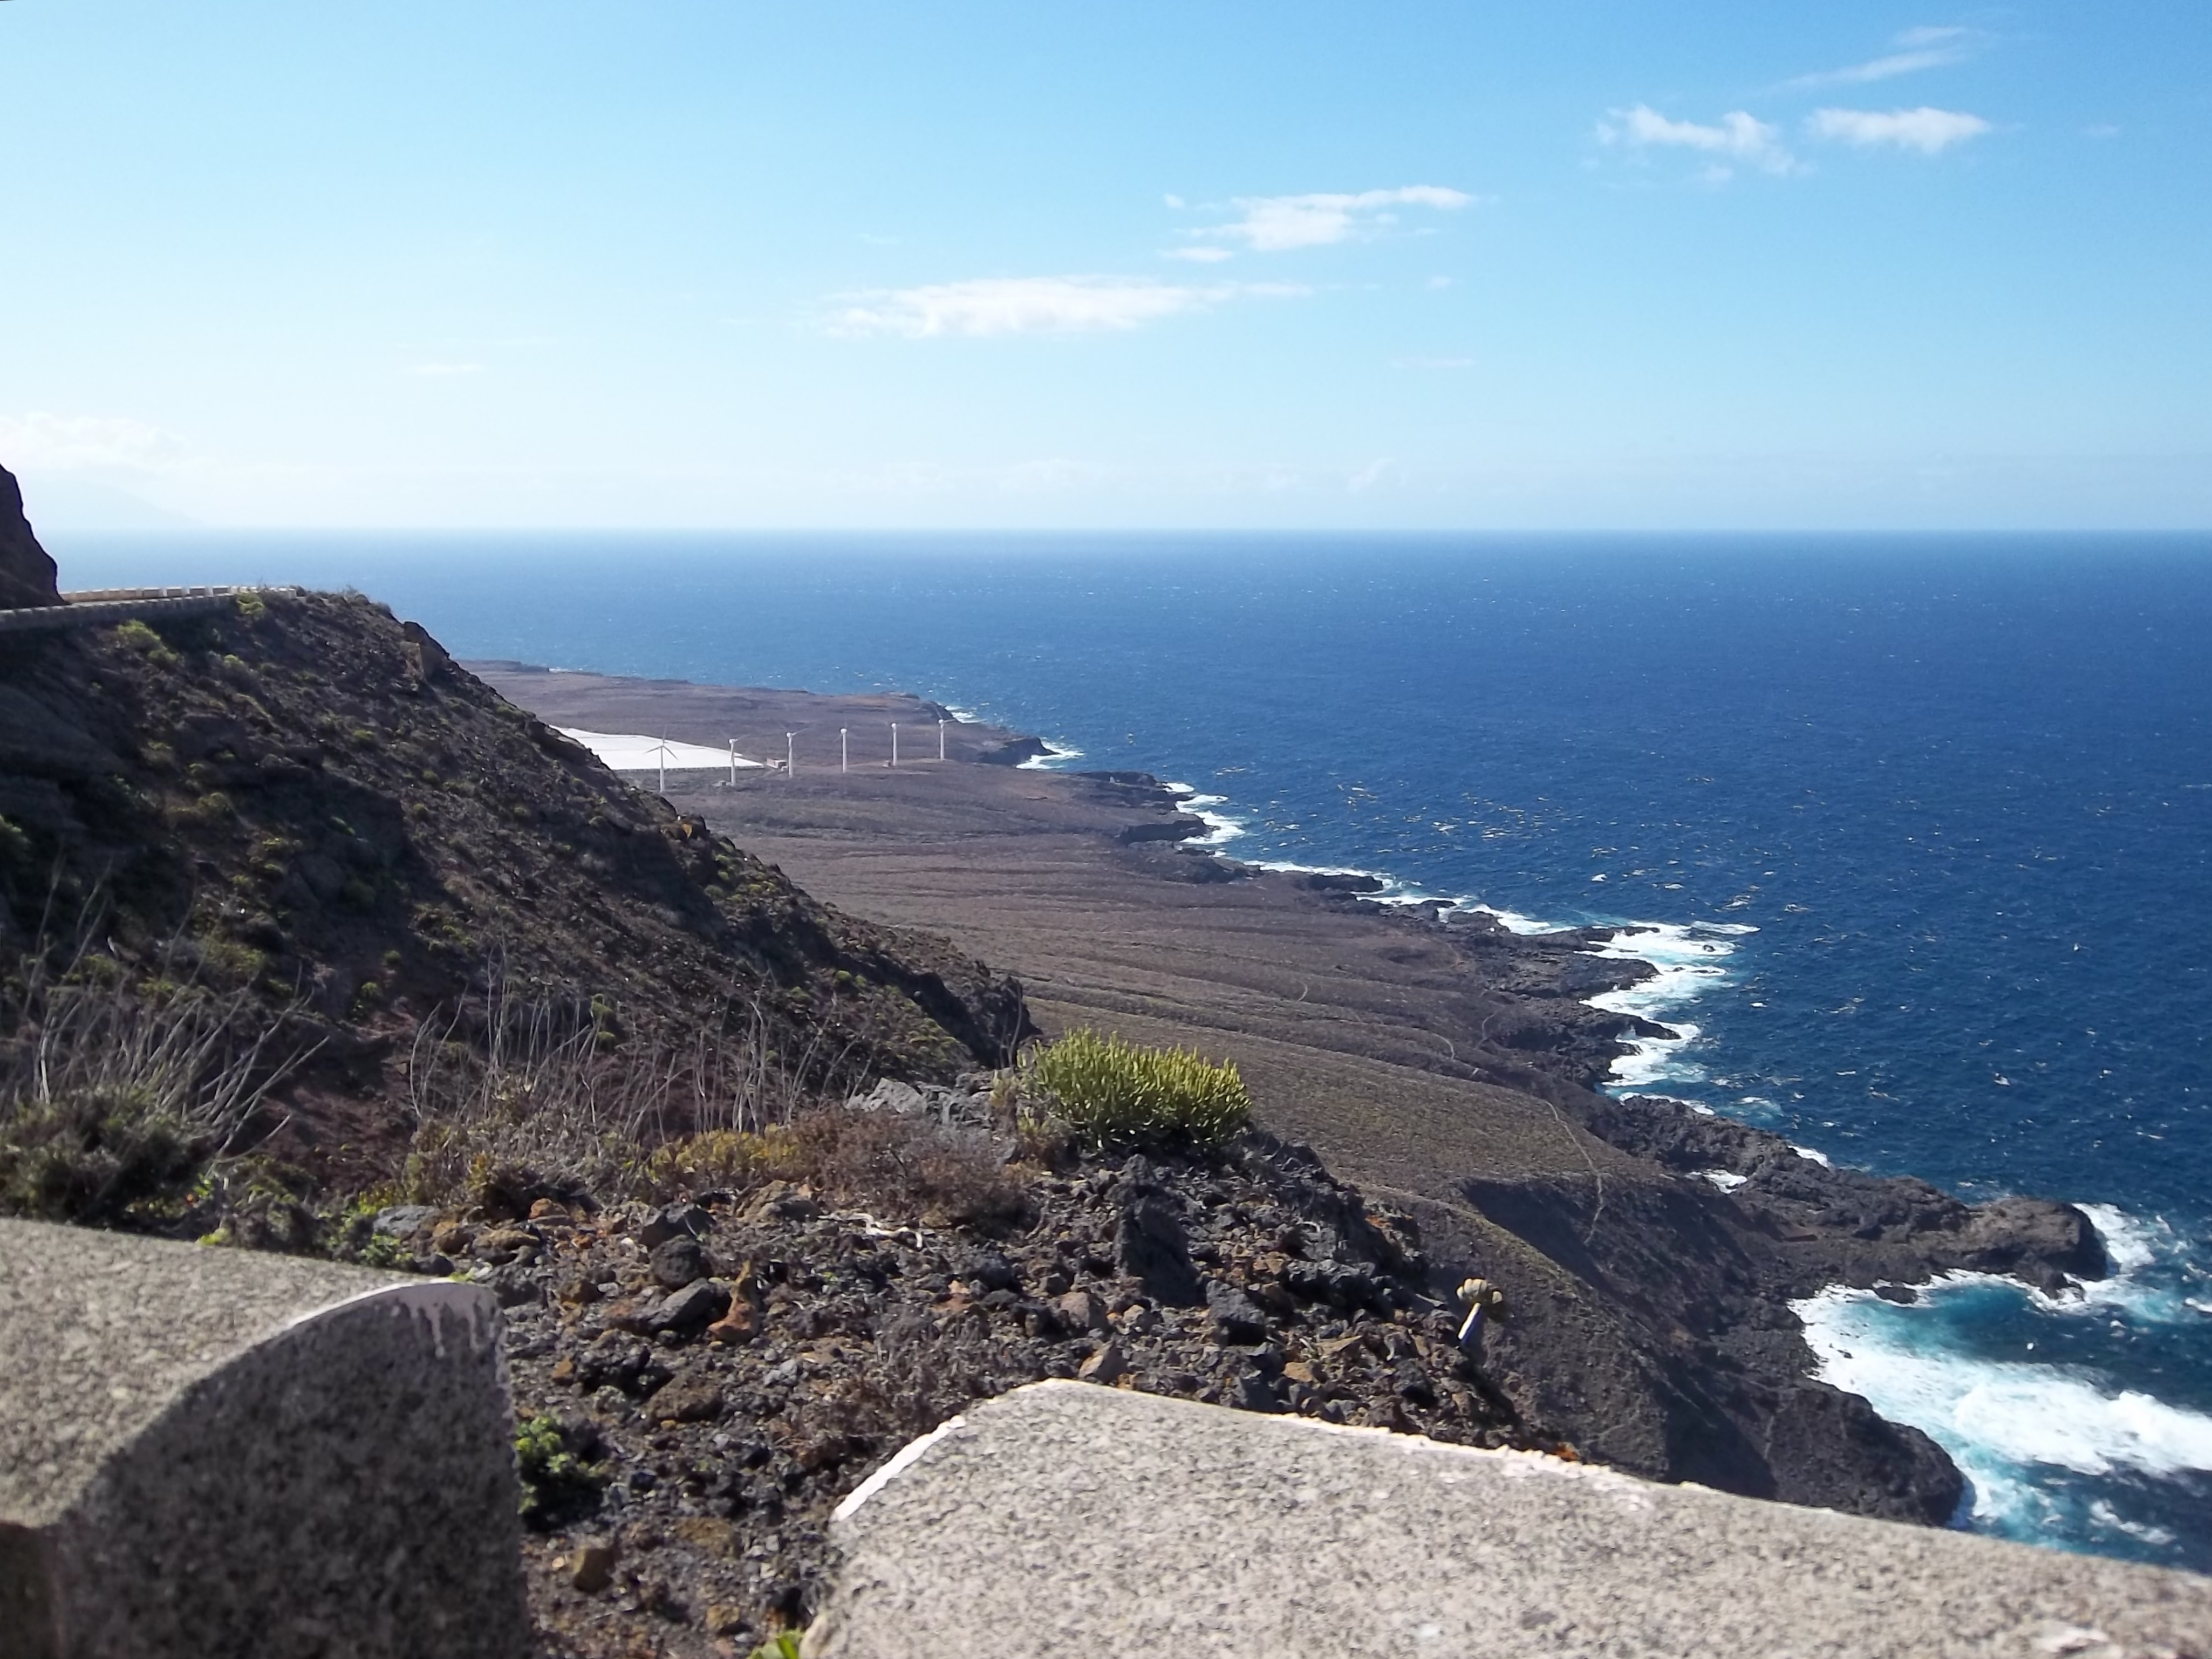
beach, landscape, sea, coast, nature, rock, ocean, horizon, mountain, shore, adventure, vacation, cliff, cove, bay, terrain, geology, tenerife, atlantic, cape, landform, coast line, geographical feature